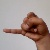
The image shows a hand gesture representing the letter 'J' in Indian Sign Language.